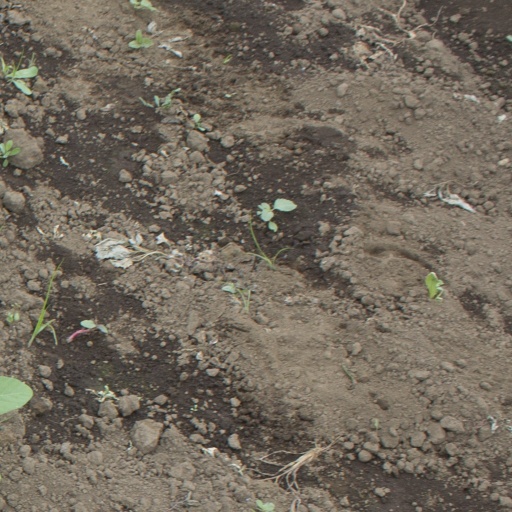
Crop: soybean